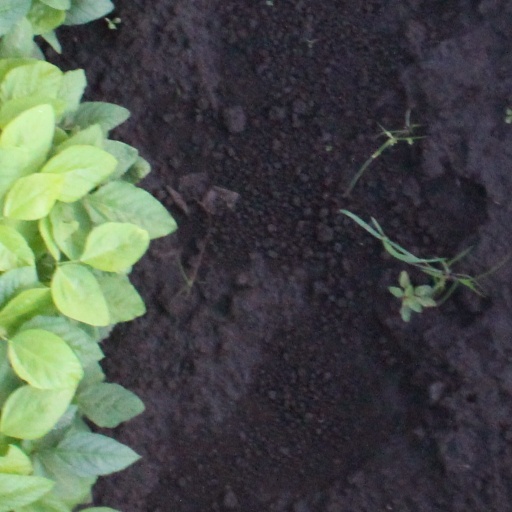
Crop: soybean